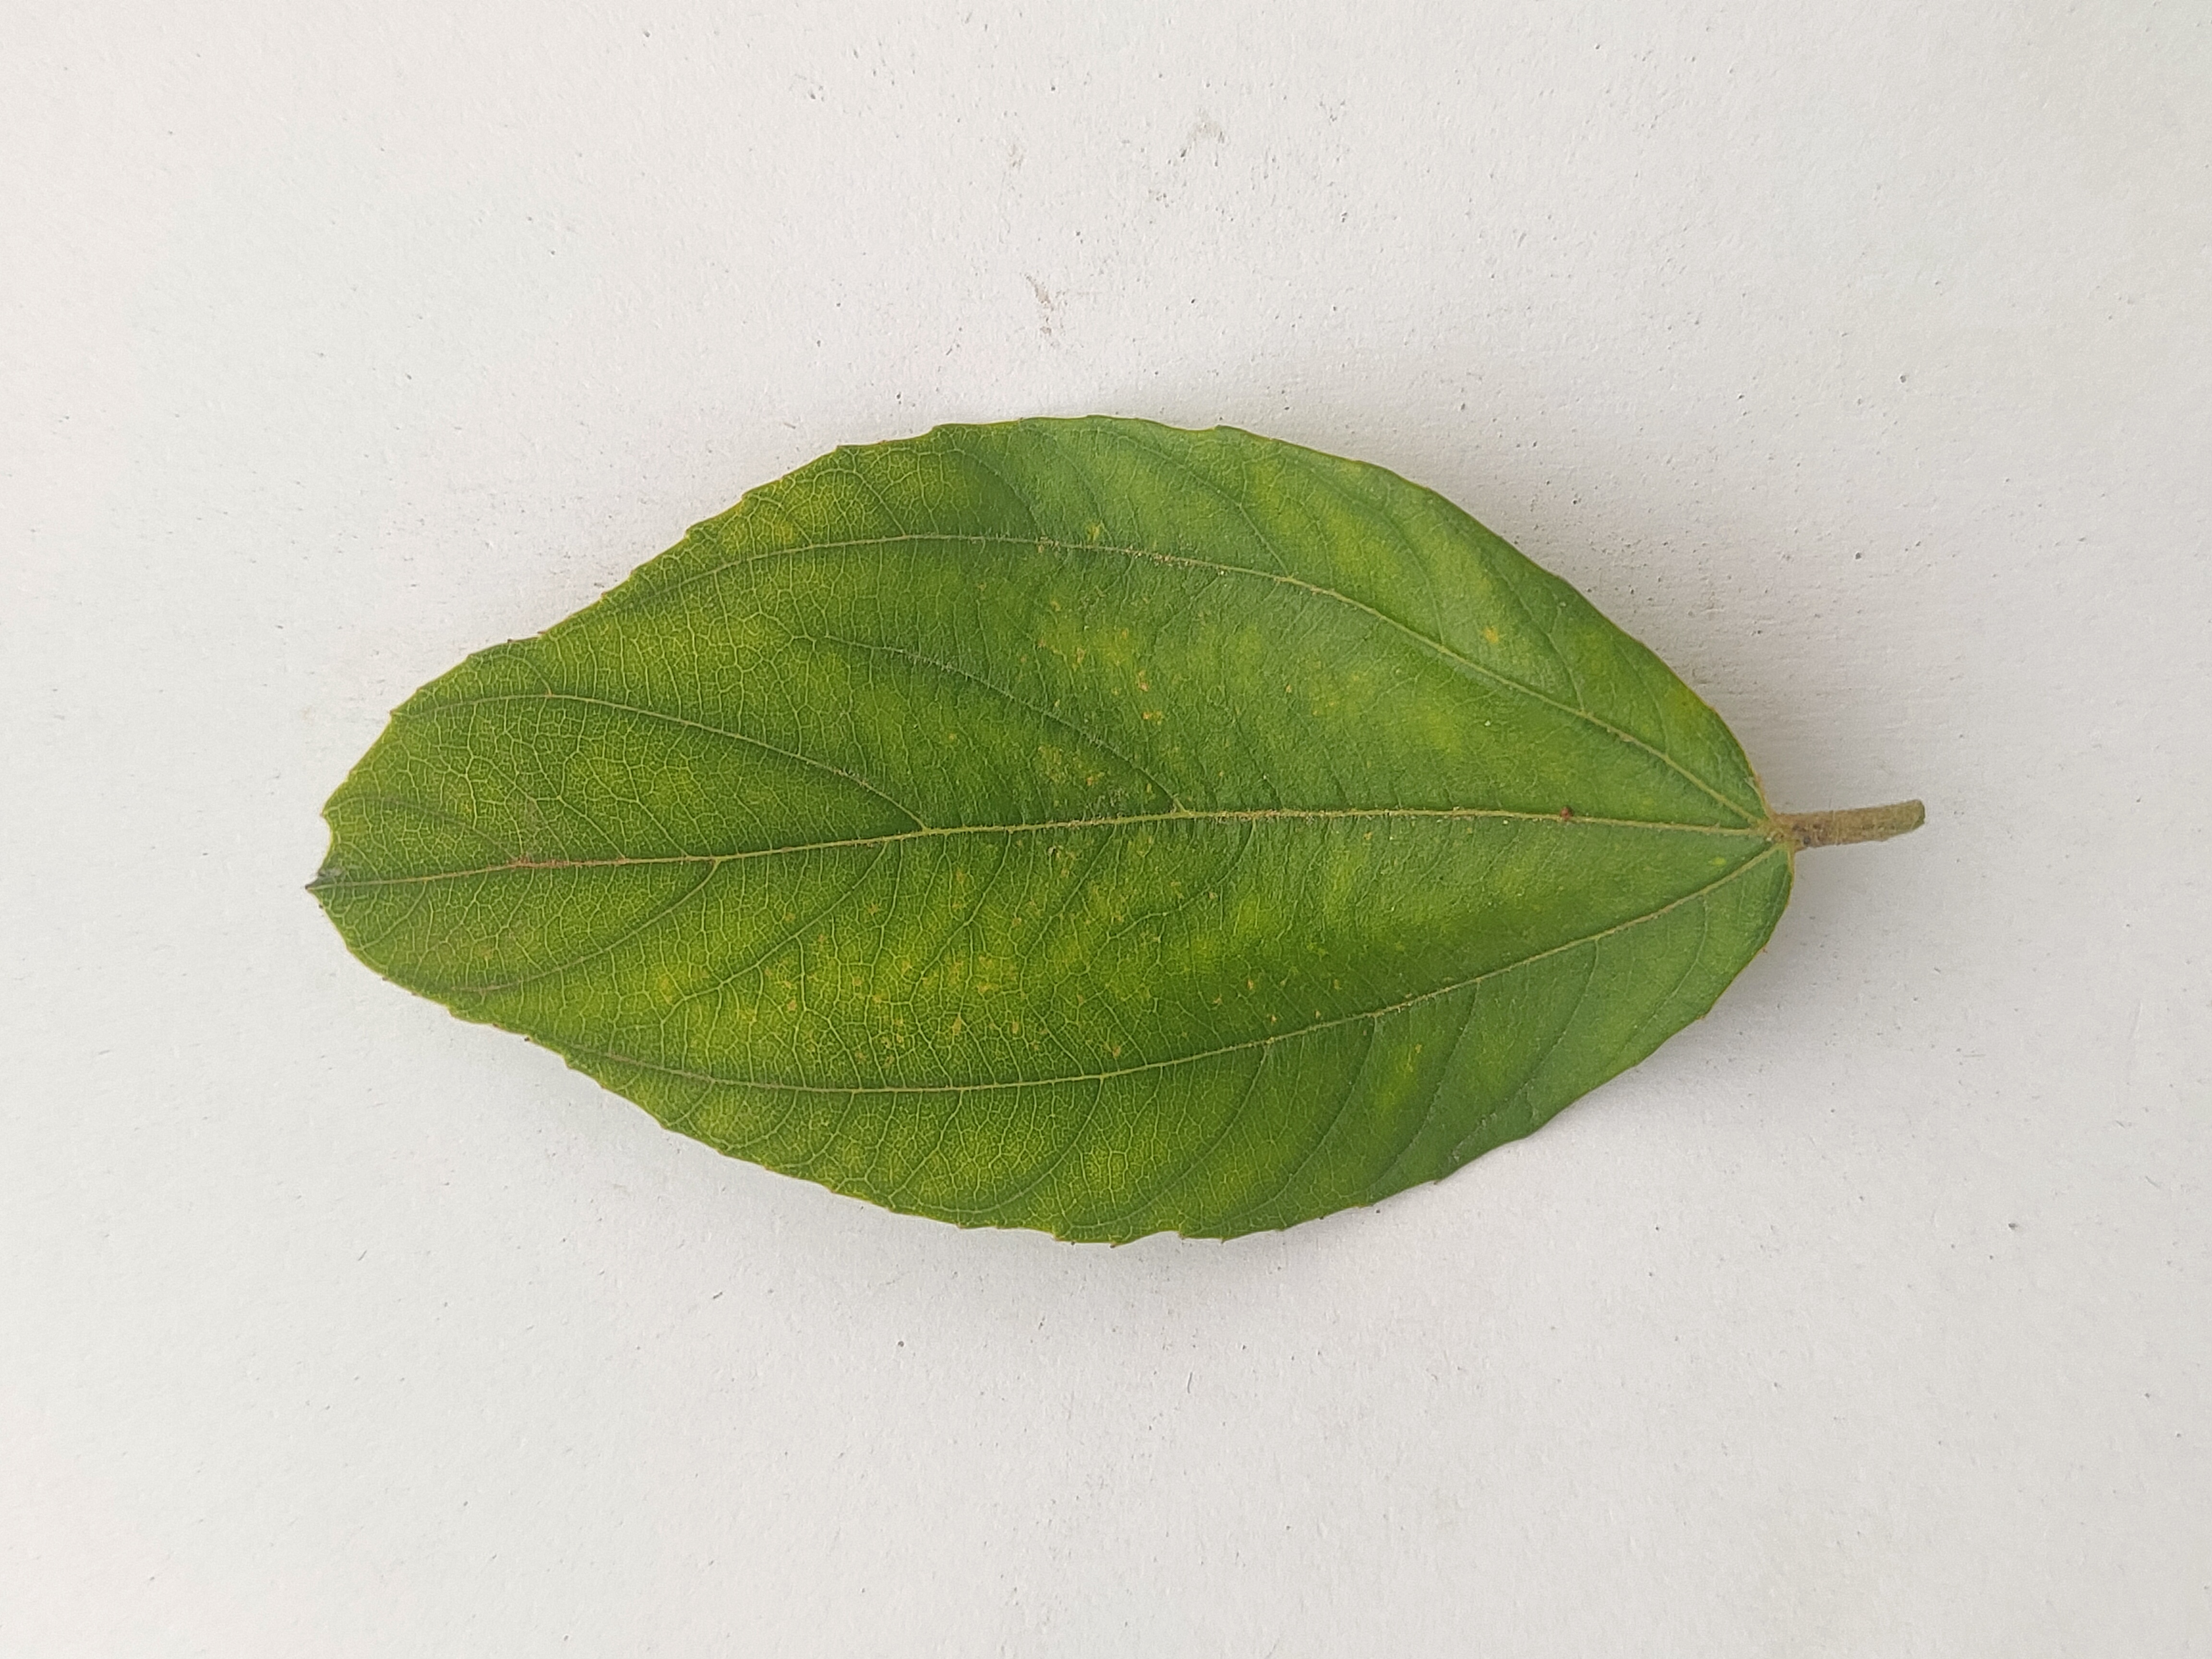
Leaf variety: Plum